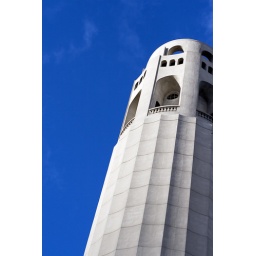
For December, the sky was so blue in San Francisco.